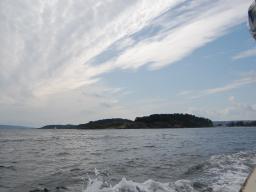
Label: Background_without_leaves